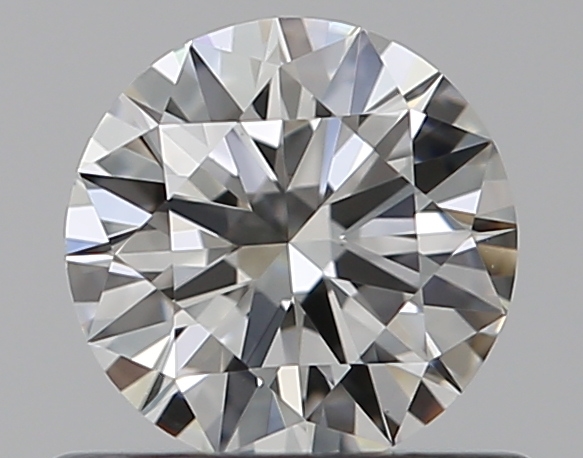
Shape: round
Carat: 0.51
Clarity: VVS2
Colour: H
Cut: EX
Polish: EX
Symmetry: EX
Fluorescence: N
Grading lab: GIA
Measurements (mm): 5.2 x 5.22 x 3.1